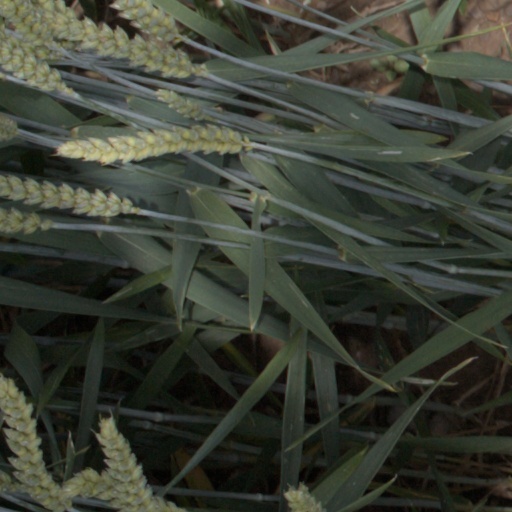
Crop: wheat